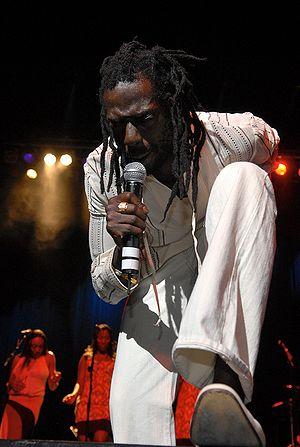
Les violences contre la communauté LGBT sont des actes motivés par la haine de l'orientation sexuelle, de l'orientation affective ou de l'identité de genre des personnes qui en sont victimes. Cette violence peut être infligée par l'État, par le biais de lois prescrivant des châtiments corporels pour des actes homosexuels, ou par des personnes se livrant à de l'intimidation, du harcèlement moral, des voies de faits ou du lynchage. Ce genre de violence, ciblée sur des personnes en raison de leur sexualité, peut être psychologique ou physique et peut aller jusqu'à l’assassinat. Ces actions peuvent être motivées par de l'homophobie, de la lesbophobie, de la biphobie ou de la transphobie. Elles peuvent être influencées par des préjugés culturels, religieux ou moraux.